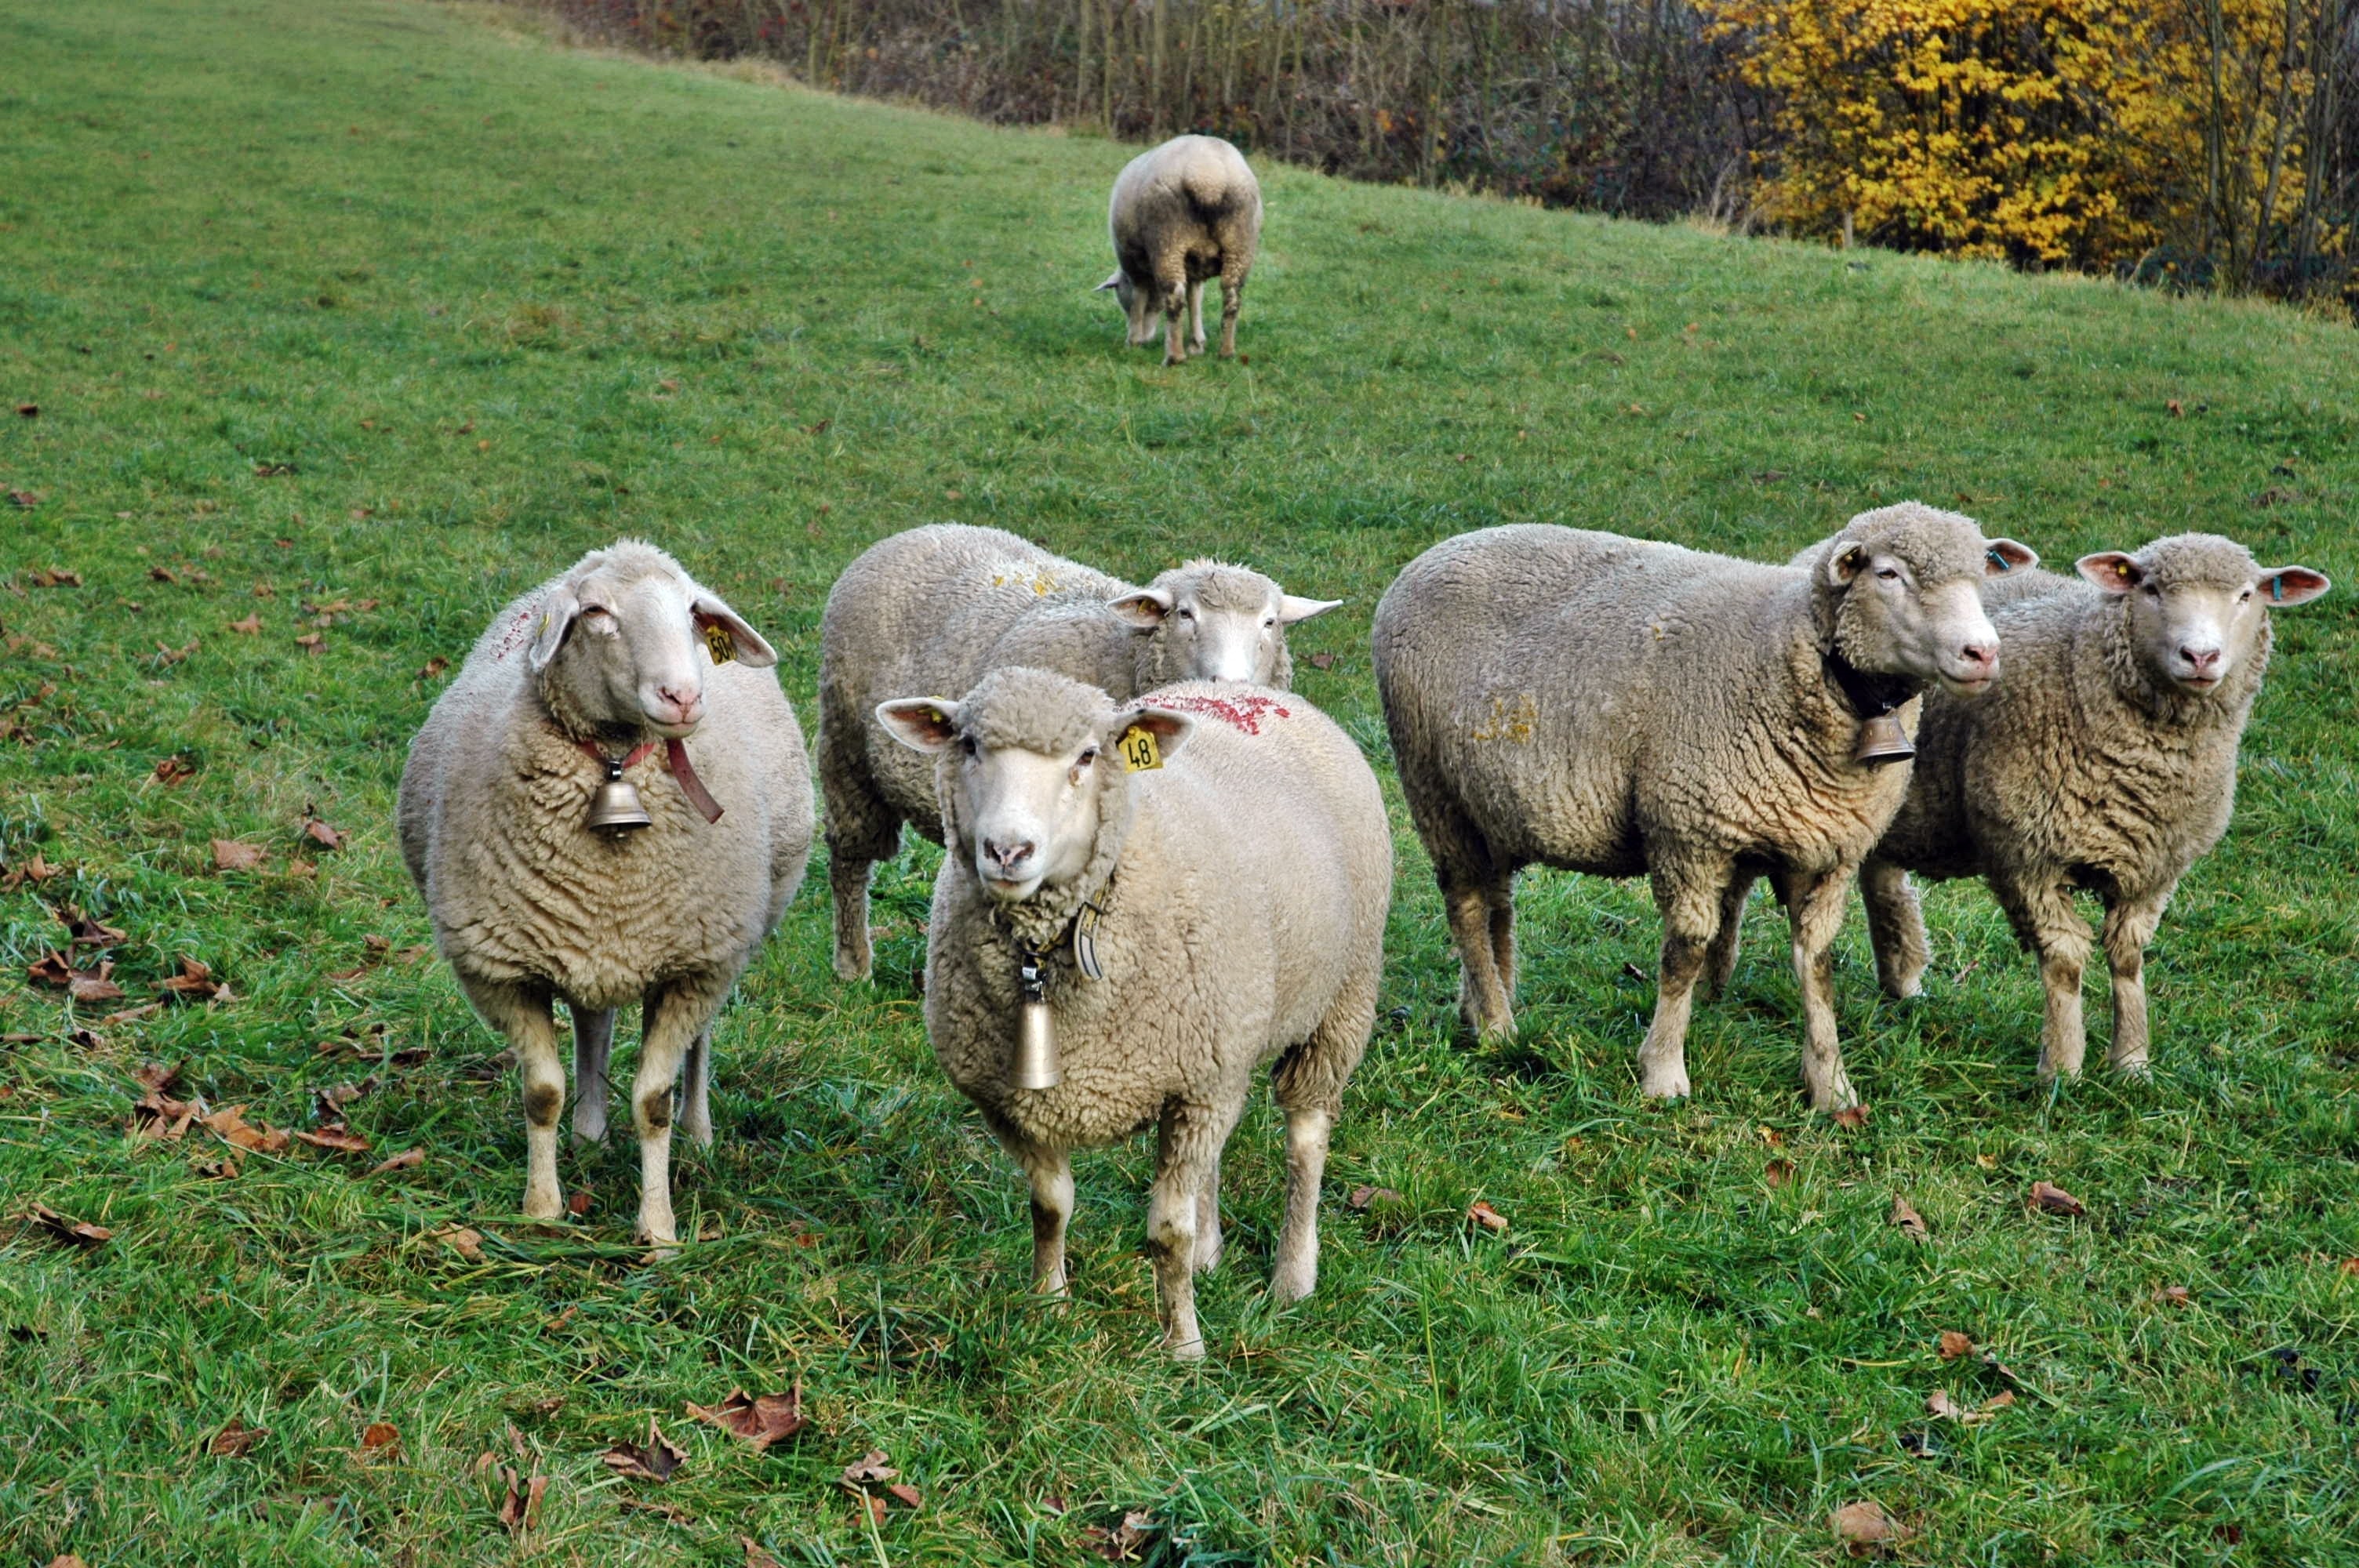
farm, meadow, herd, pasture, grazing, sheep, mammal, fauna, flock of sheep, vertebrate, sheeps, goatherd